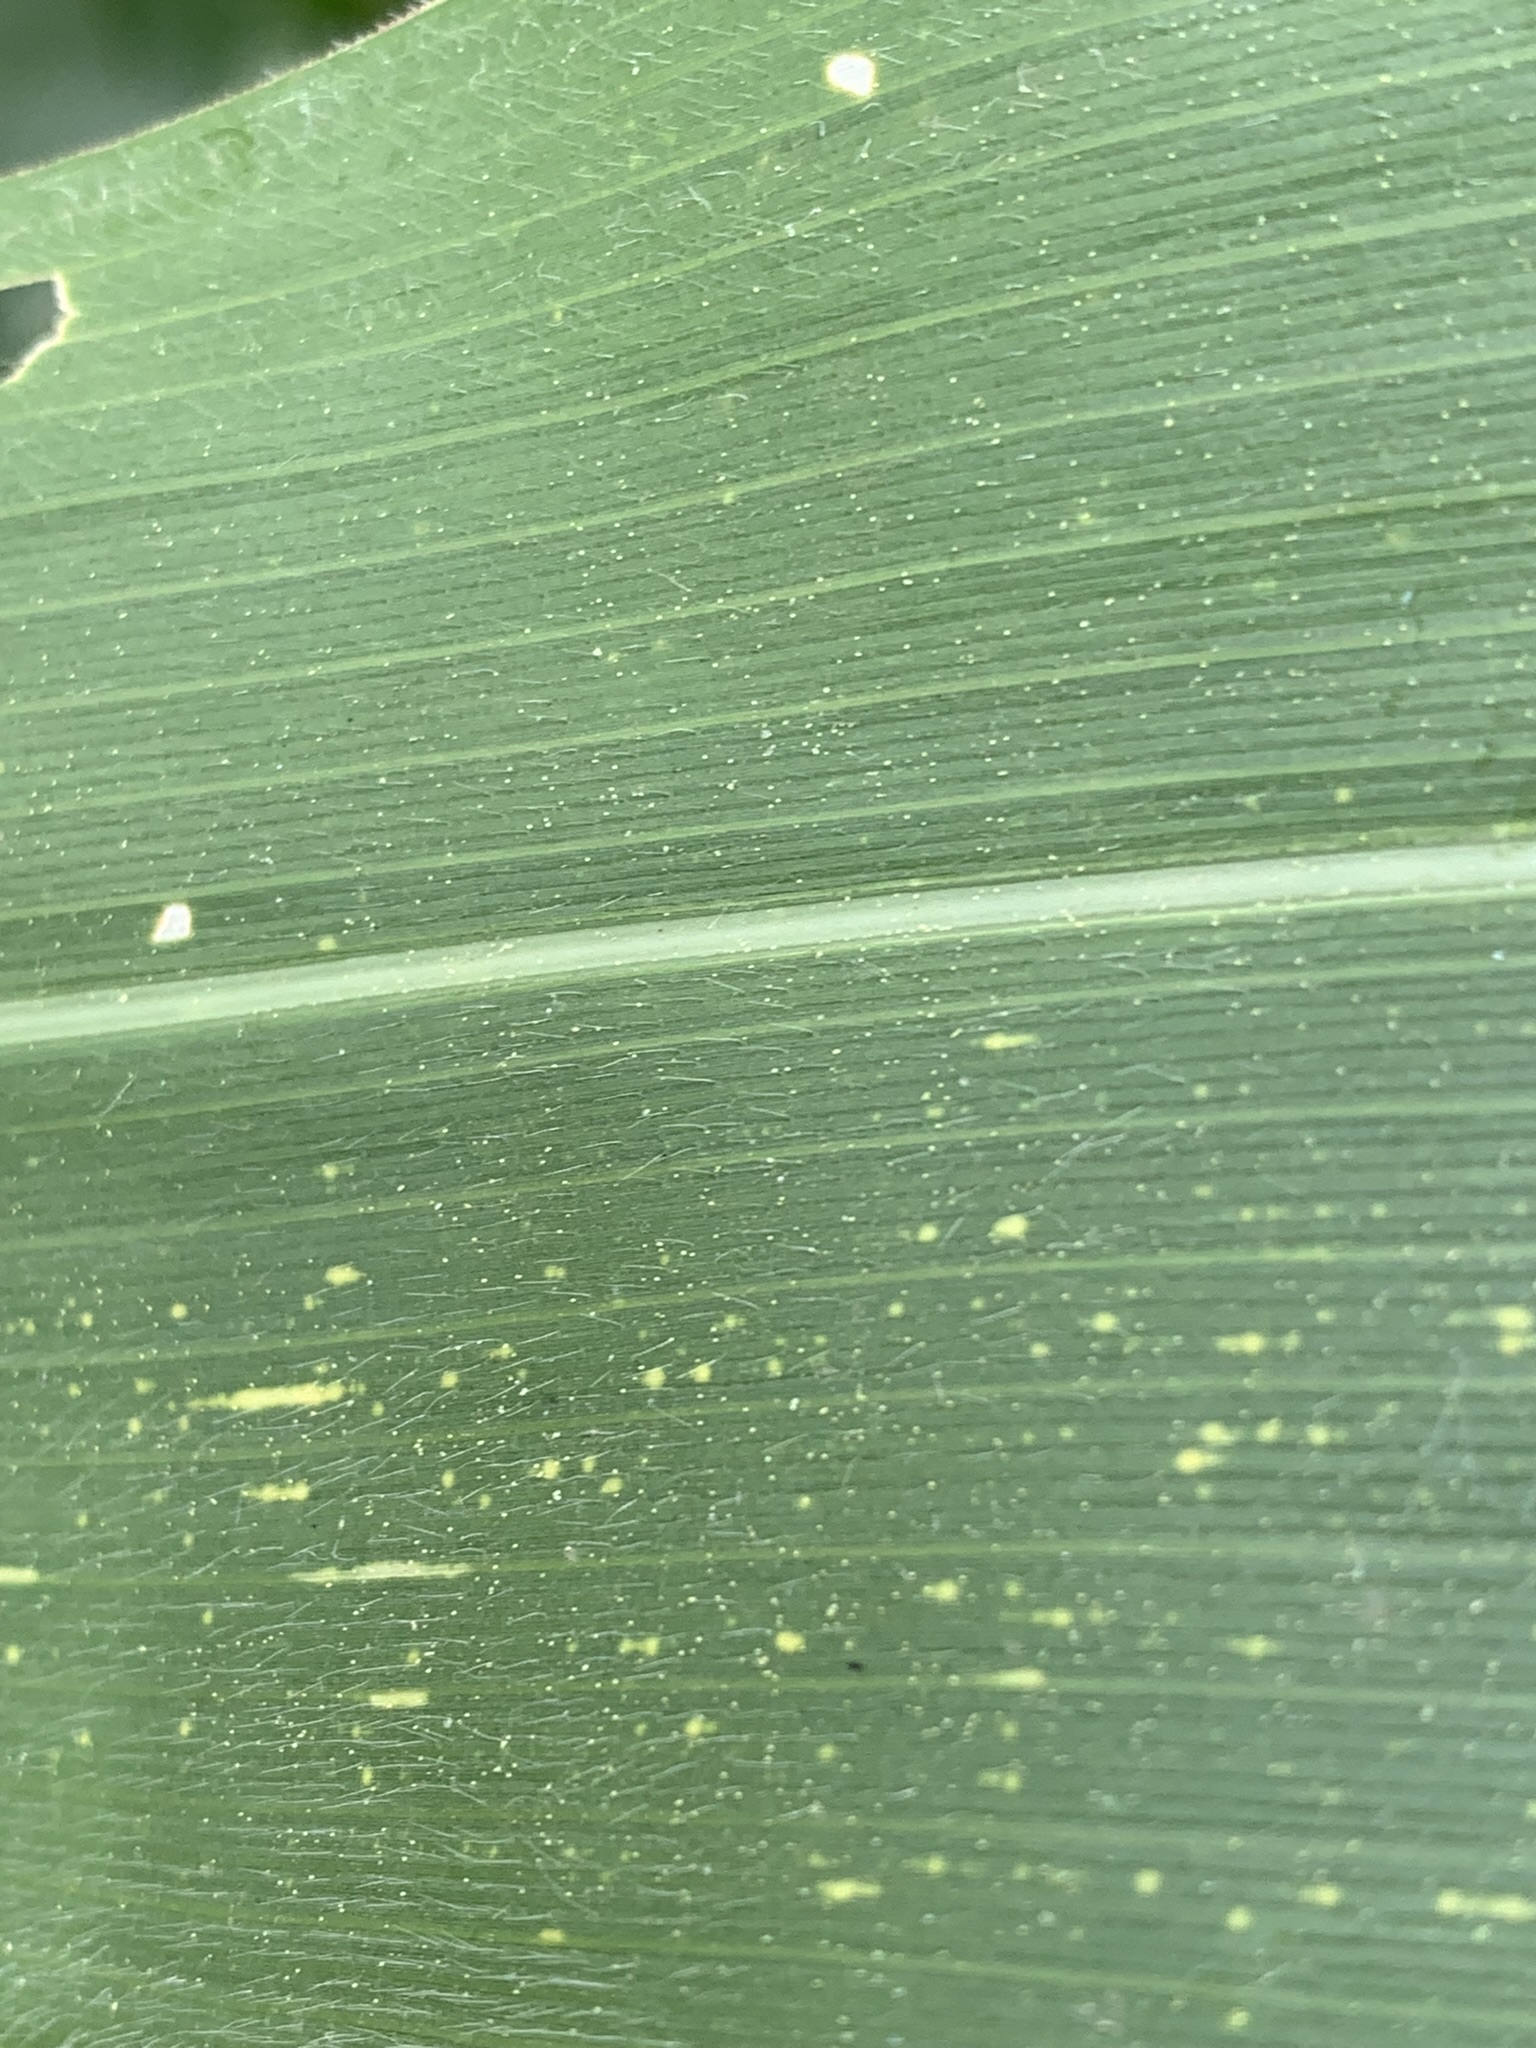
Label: MSV